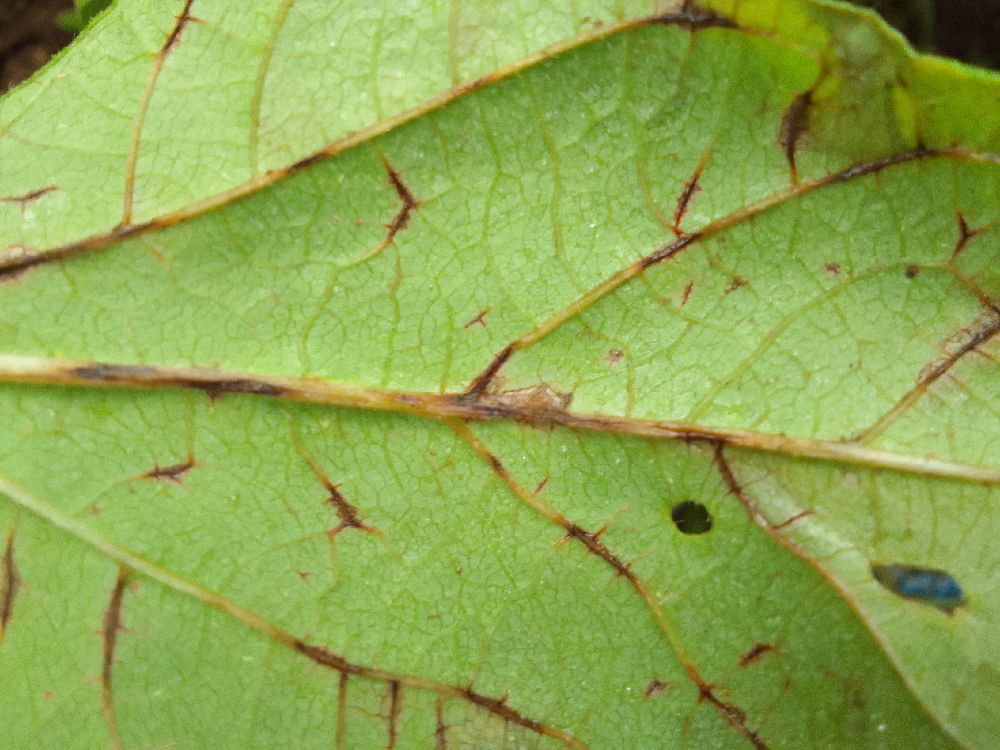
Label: anthracnose